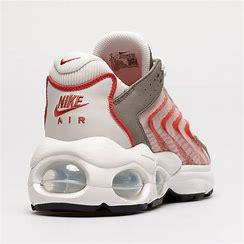
Brand: Nike
Model: Air Max TW